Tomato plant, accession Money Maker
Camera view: vertical (180 deg); turntable rotation: 60 degrees
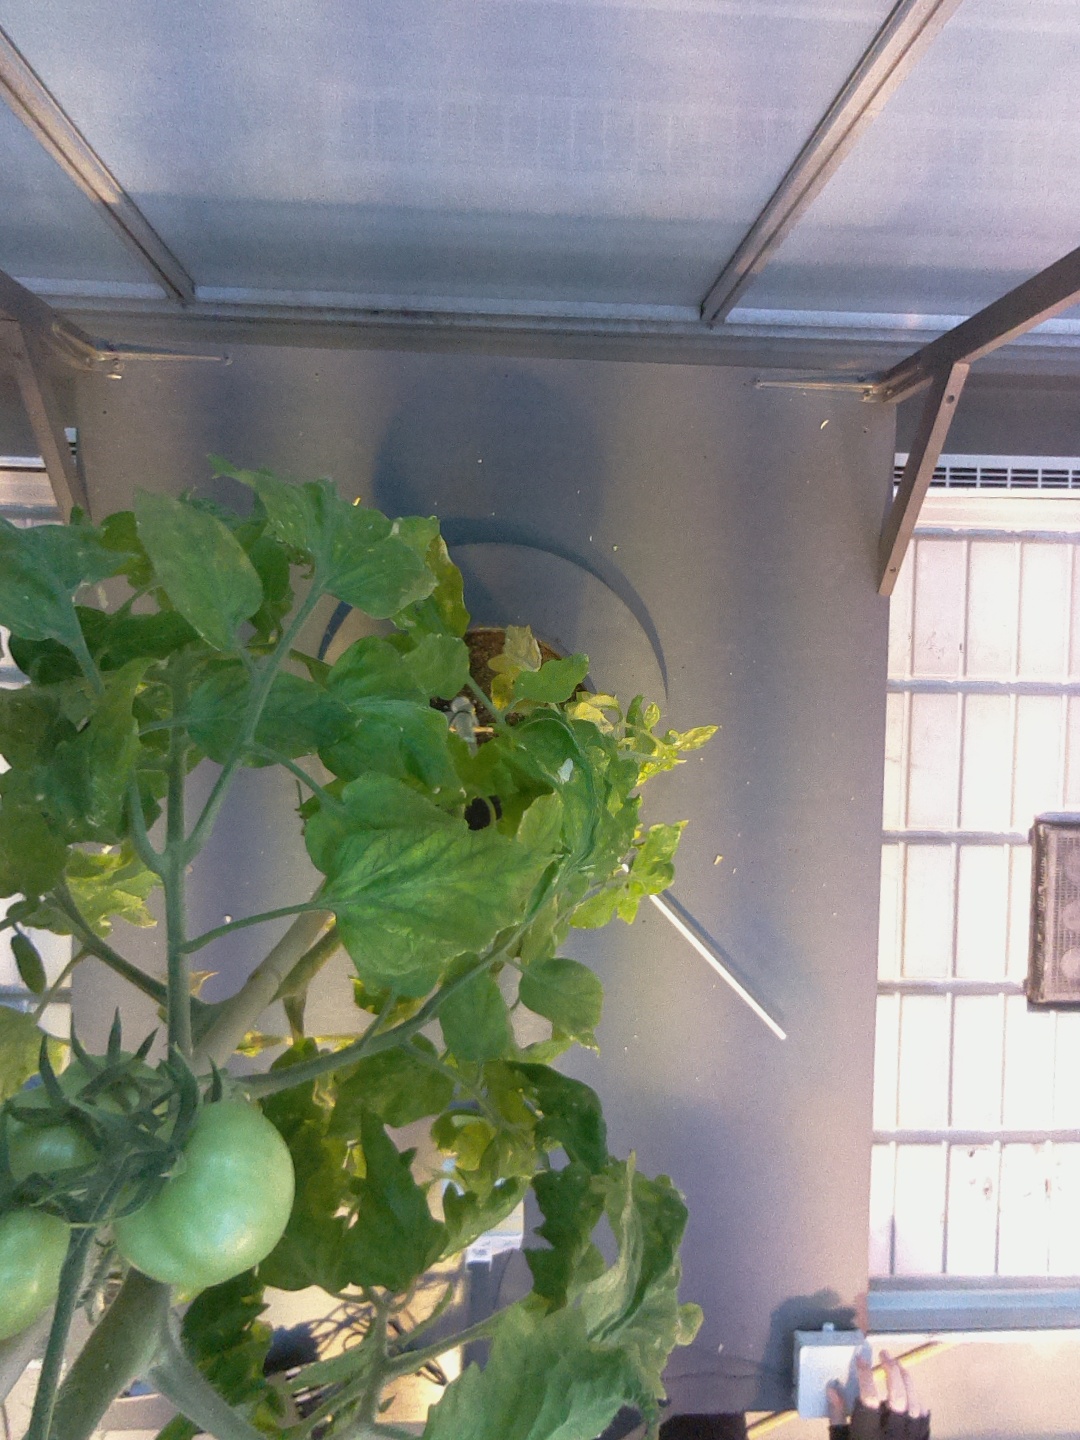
BBCH growth stage 79: 90% -100% of final fruit size